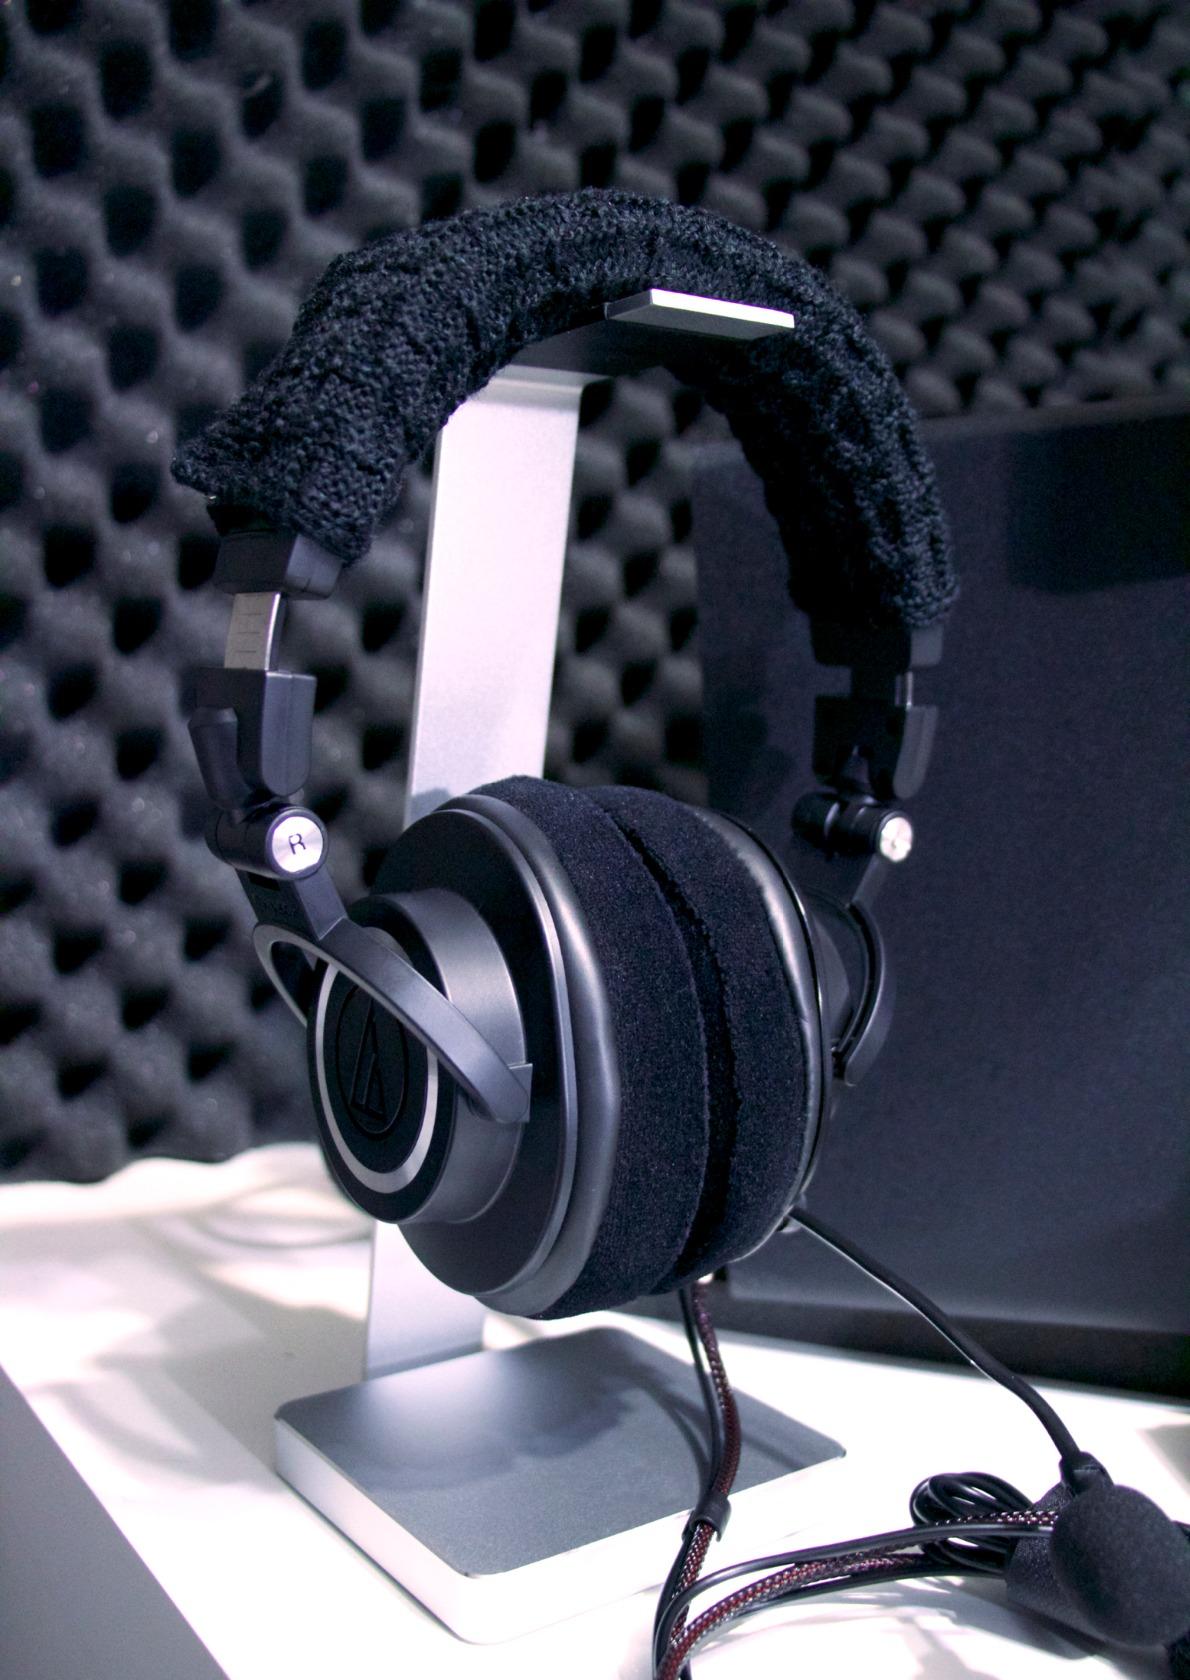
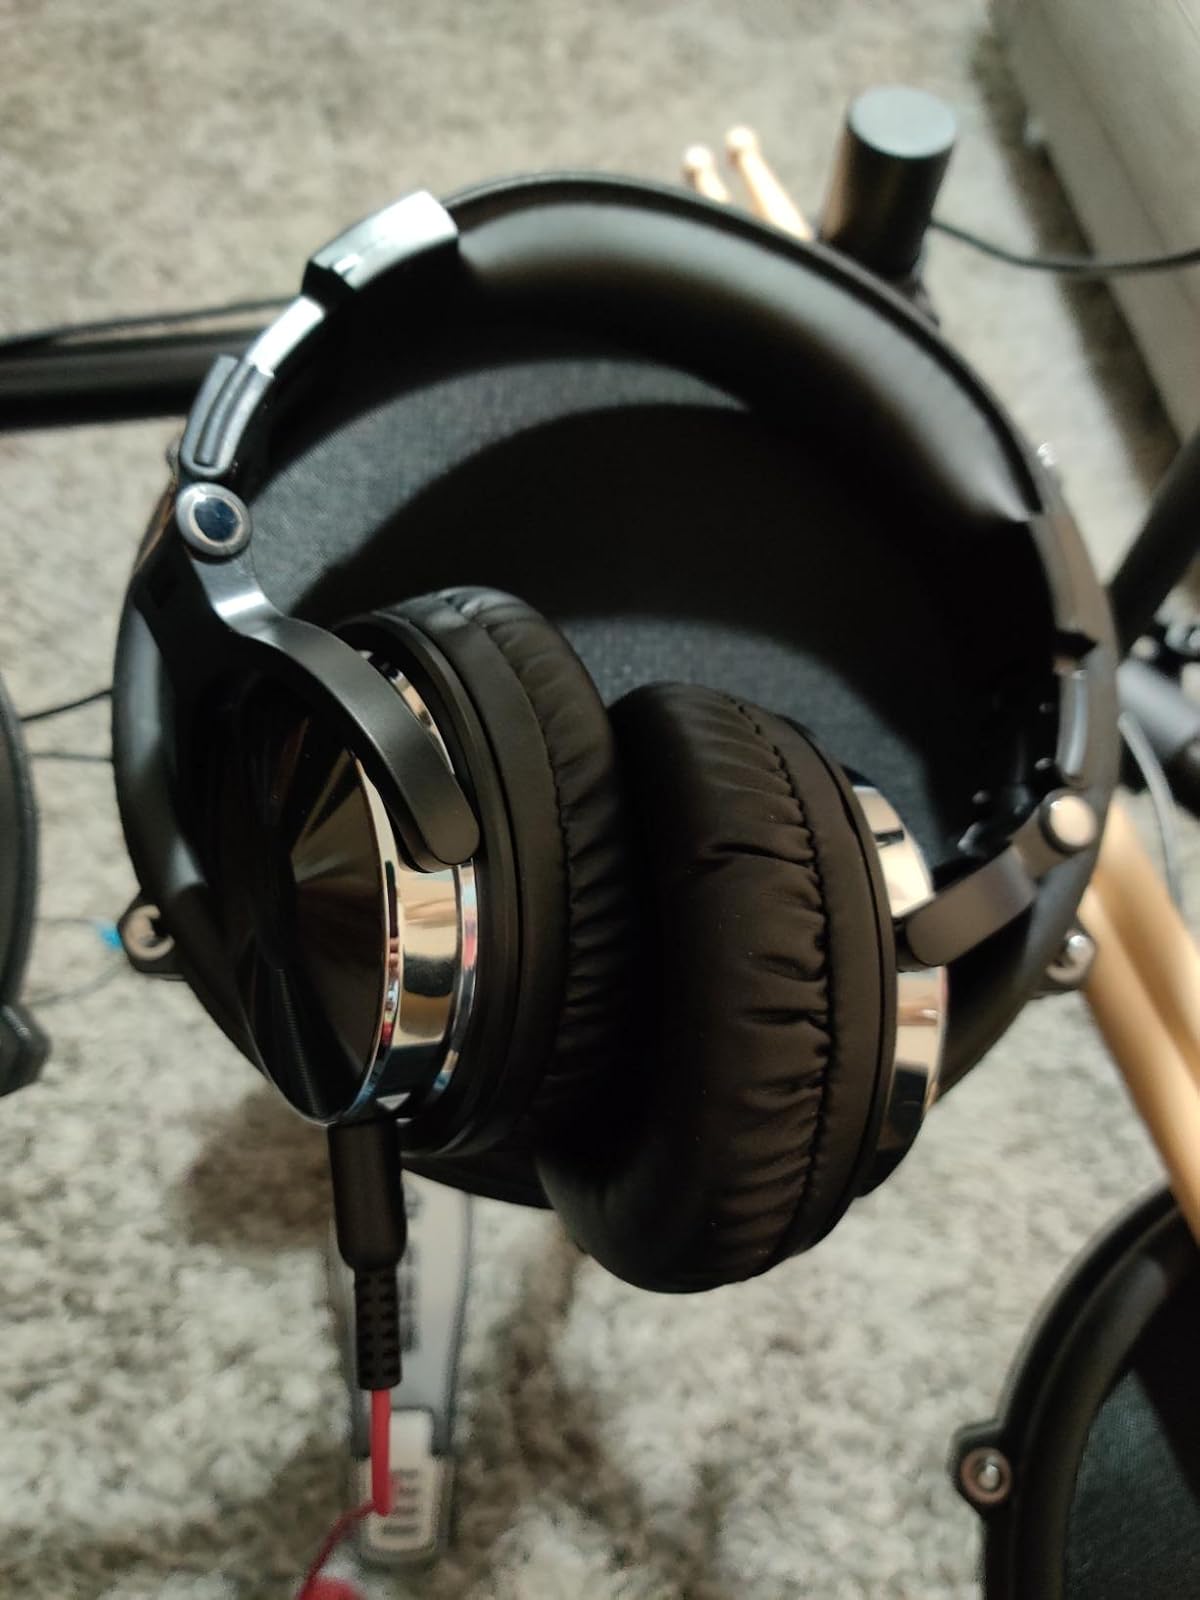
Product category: headphones
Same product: no